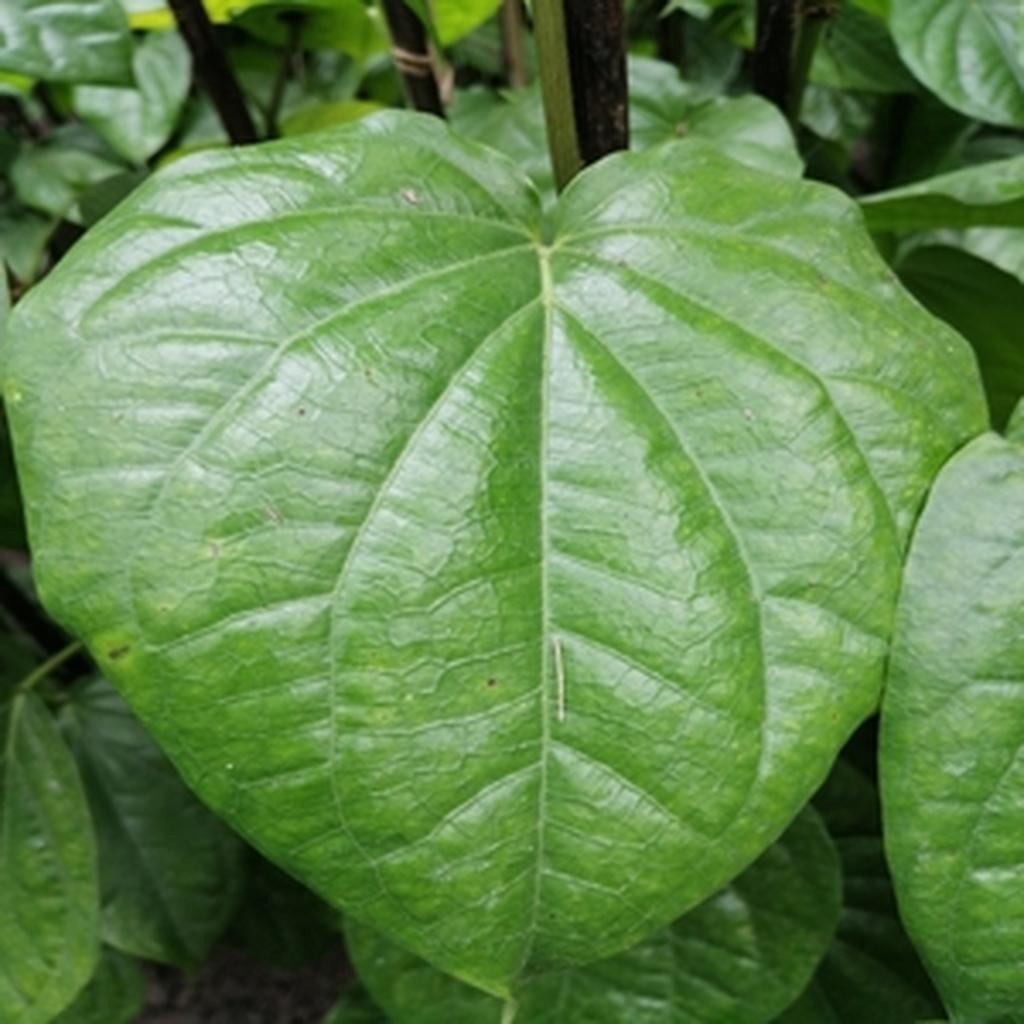
Label: Healthy_Leaf